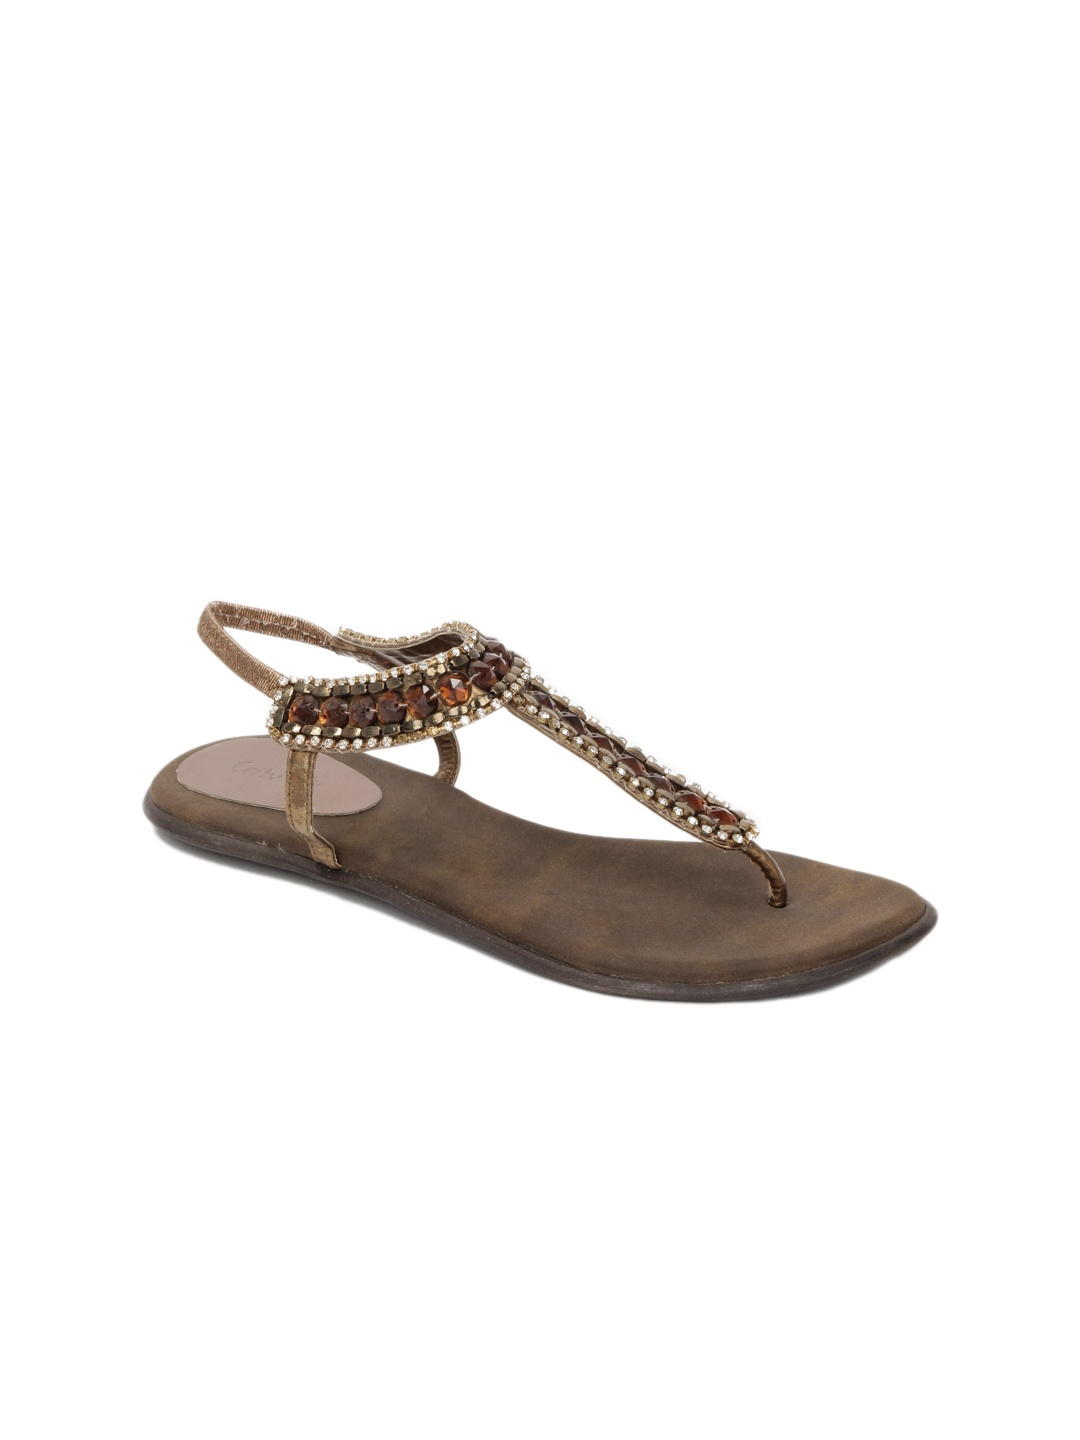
Catwalk Women Brown Flats
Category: Footwear / Shoes / Heels
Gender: Women
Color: Brown
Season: Summer 2012
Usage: Casual